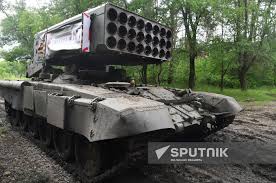
Label: TOS-1